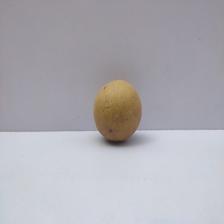
Size: Medium